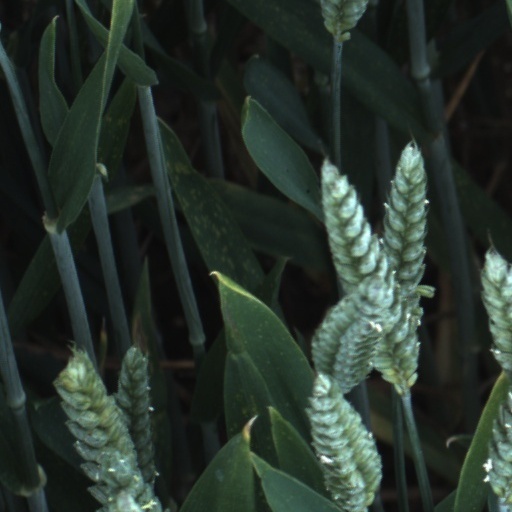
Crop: wheat